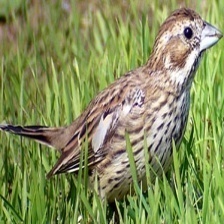
Species: LARK BUNTING
Scientific name: CALAMOSPIZA MELANOCORYS
ImageNet parent category: indigo_bunting